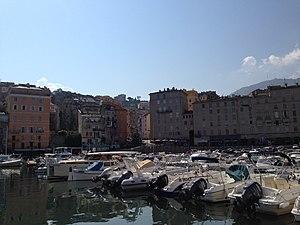
vieux port de Bastia